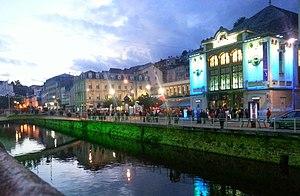
Tulle est une commune du Sud-Ouest de la France, préfecture du département de la Corrèze dans la région Nouvelle-Aquitaine. Les habitants de la ville sont appelés les Tullistes.